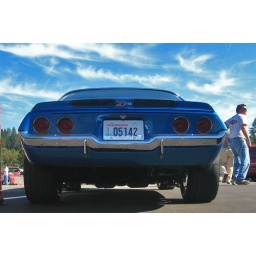
THis is probably the best looking 2nd gen Camaro I've seen in person awesome car from the brakes to the paint.